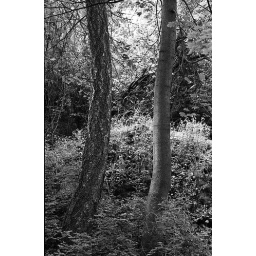
My first roll of black and white film in my 35mm camera. Camera: Pentax p30TFilm: ILFORD DELTA 400Self Developed